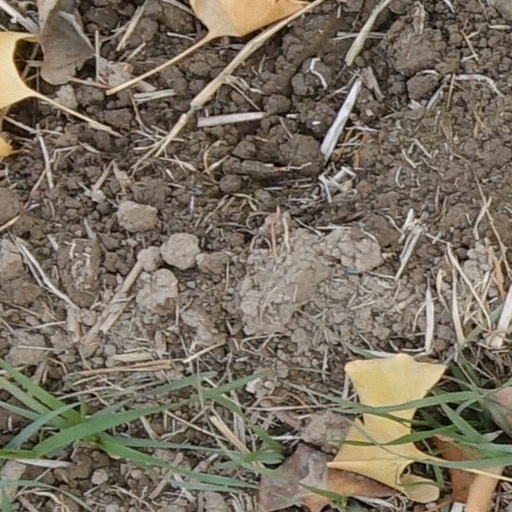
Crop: wheat